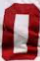
Number: 0